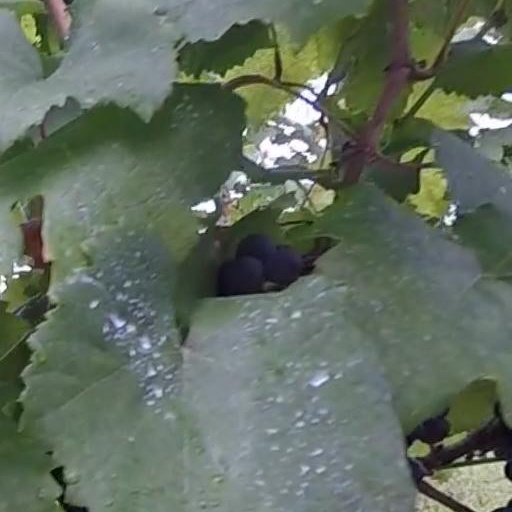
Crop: grape